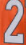
Number: 2